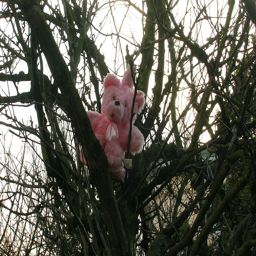
A stuffed pink bear is stranded in a tree.
a pink stuffed bear is sitting up in a tree
A stuffed pink teddy bear is sitting up in a tree.
There is a Teddy Bear perched up in the branches.
A pink stuffed teddy bear sitting in the branches of a tree with no leaves.